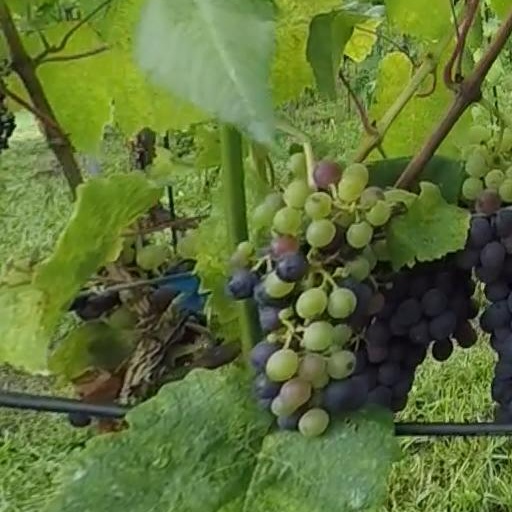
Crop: grape